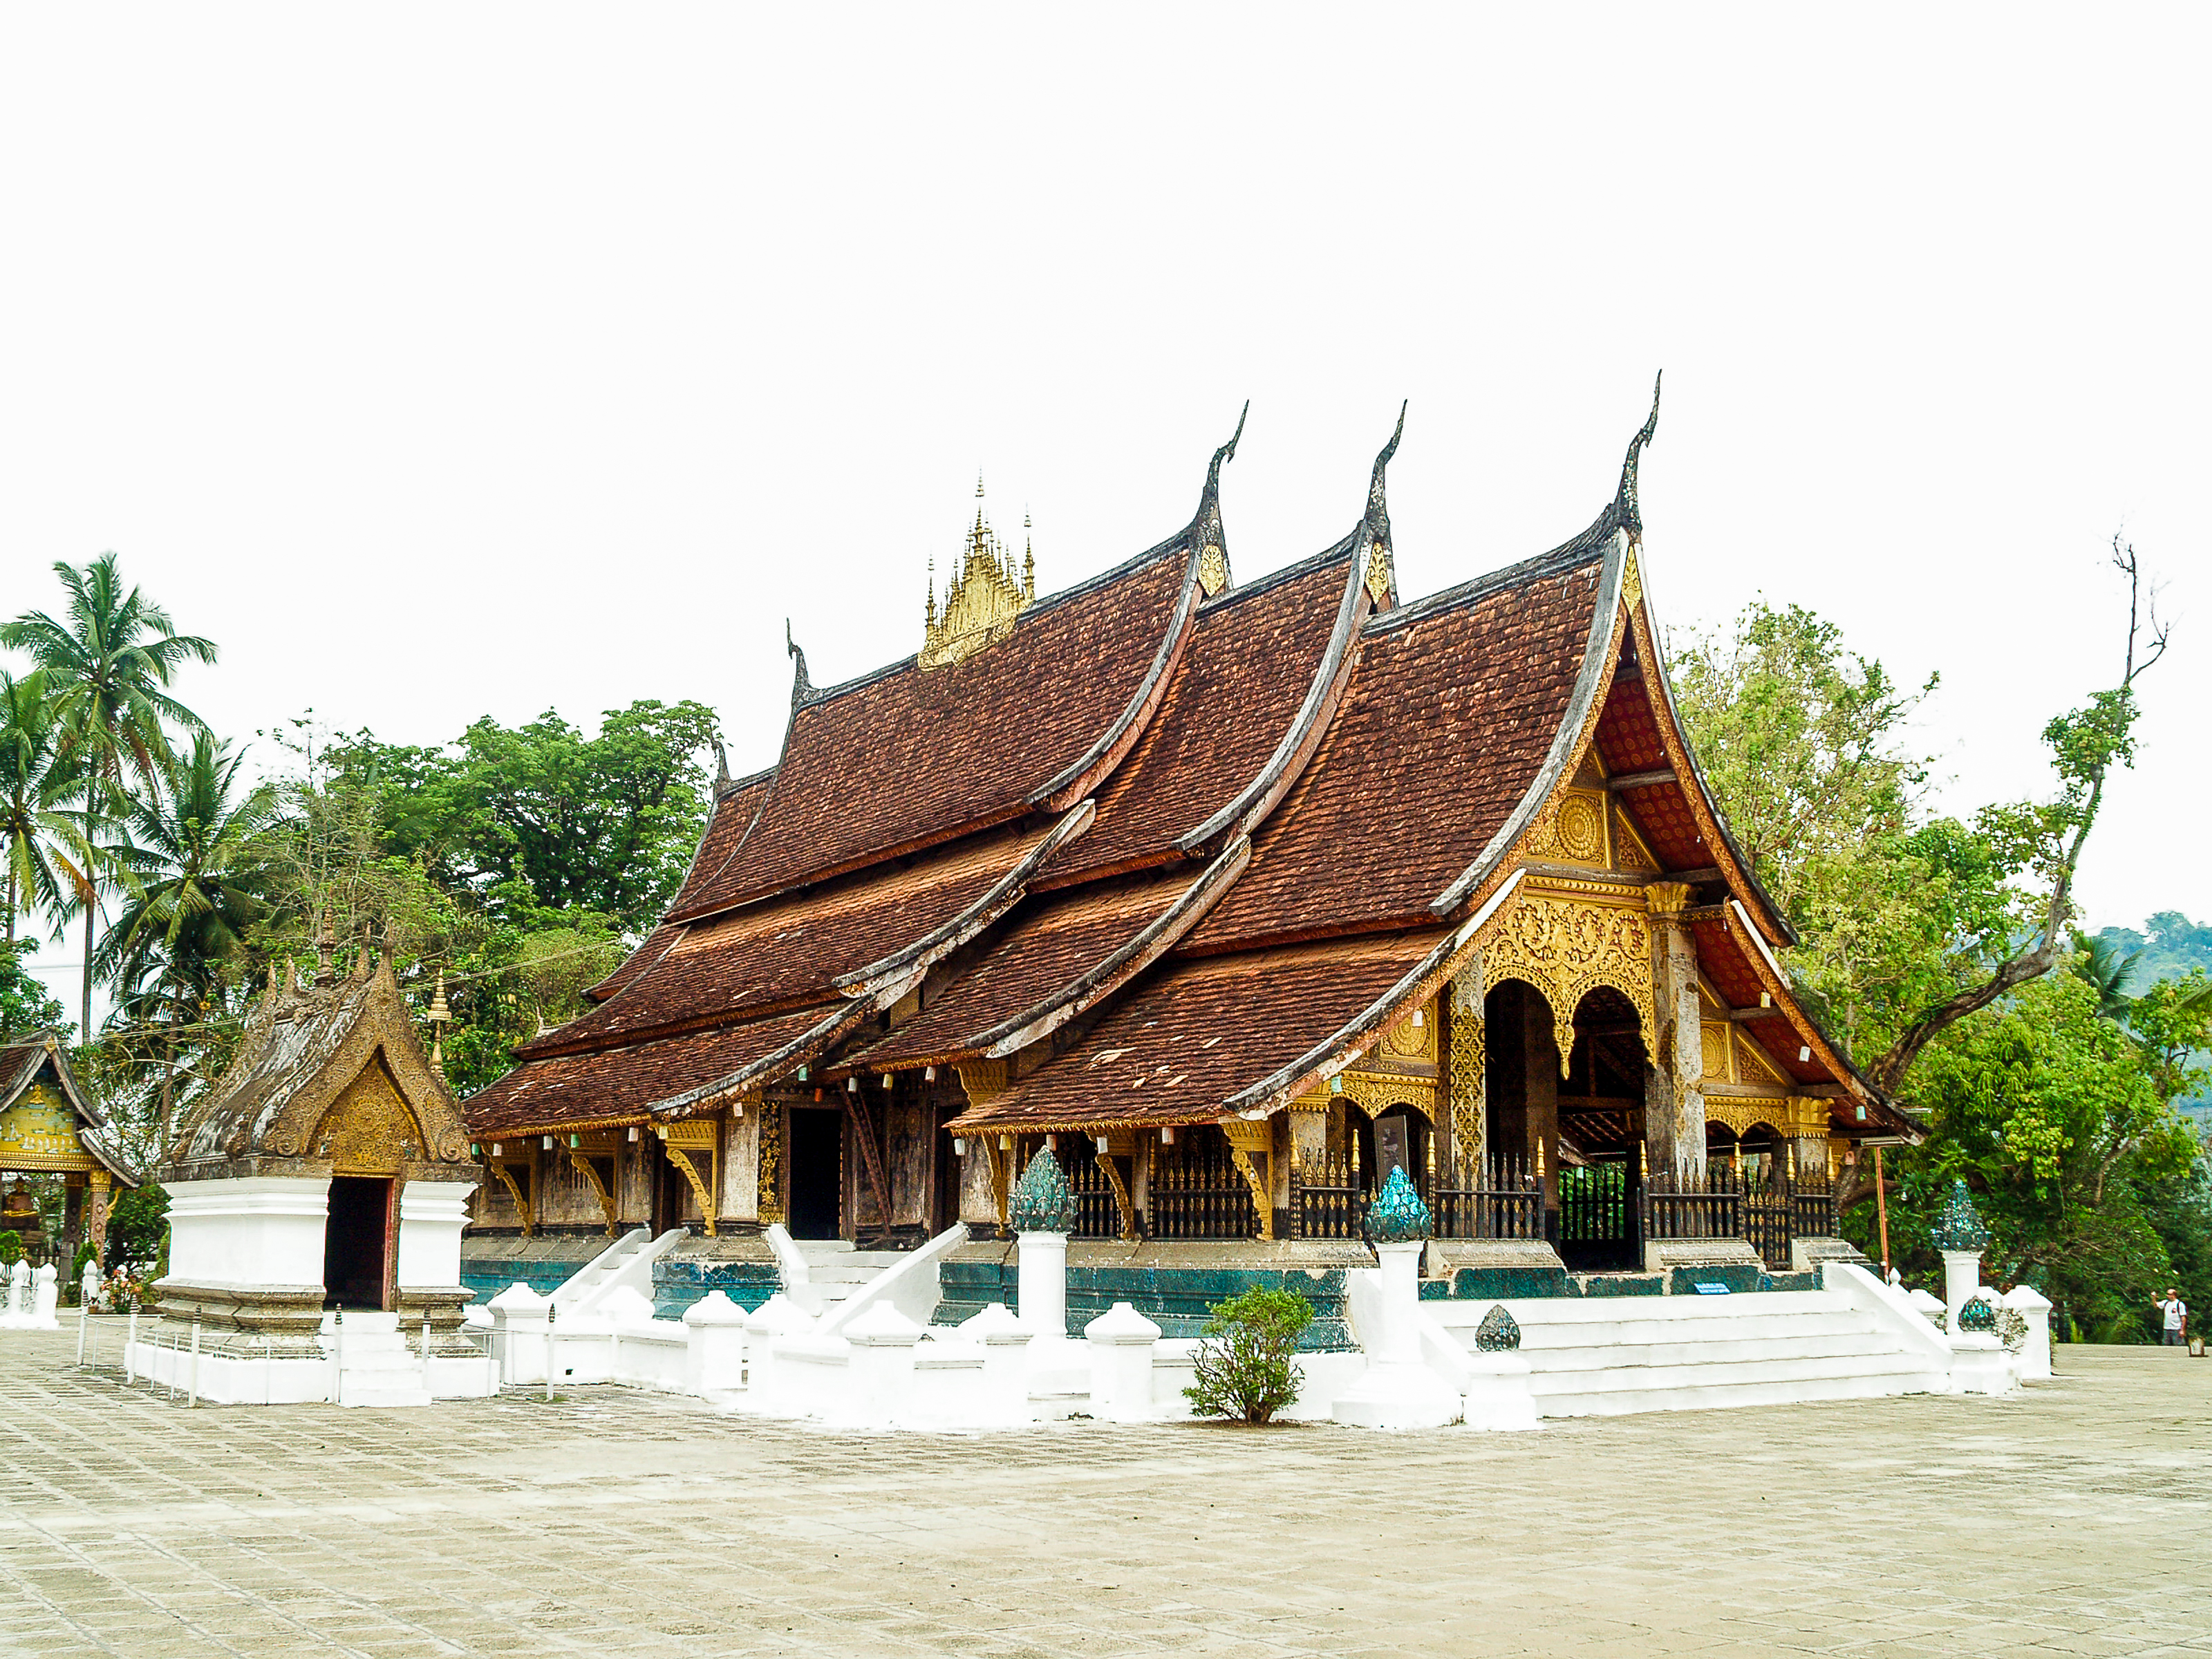
wat, prabang, luang, temple, asia, architecture, thong, religion, lao, xieng, buddhism, art, unesco, travel, traditional, landmark, buddhist, old, culture, palace, trip, spirituality, sky, city, mekong, heritage, world, ancient, xiengthong, luangprabang, chinese architecture, place of worship, historic site, building